Order of the Star (France)

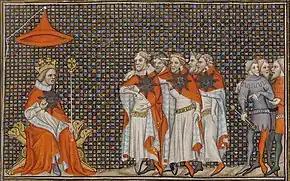
14th-century depiction of the Order's founding meeting (Bibliothèque nationale de France)

The Order of the Star or Company of the Star was an order of chivalry founded on 6 November 1351 by John II of France, to rival the Order of the Garter founded in 1348 by Edward III of England. This was the first monarchical order of knighthood, and first military order in French history. The inaugural ceremony of the order took place on 6 January 1352 at Saint-Ouen, from which it is sometimes called the Order of Knights of the Noble House of Saint Ouen.